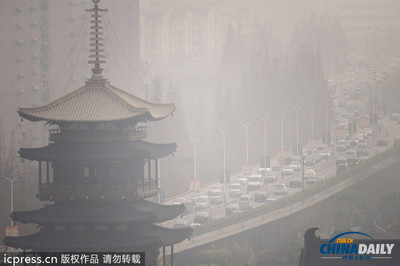
Weather: foggy or hazy